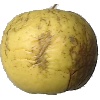
Label: golden_apple